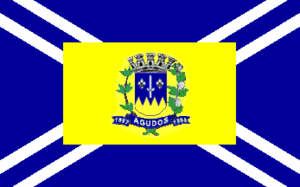
Agudos est une municipalité brésilienne de l'État de São Paulo et la Microrégion de Bauru.